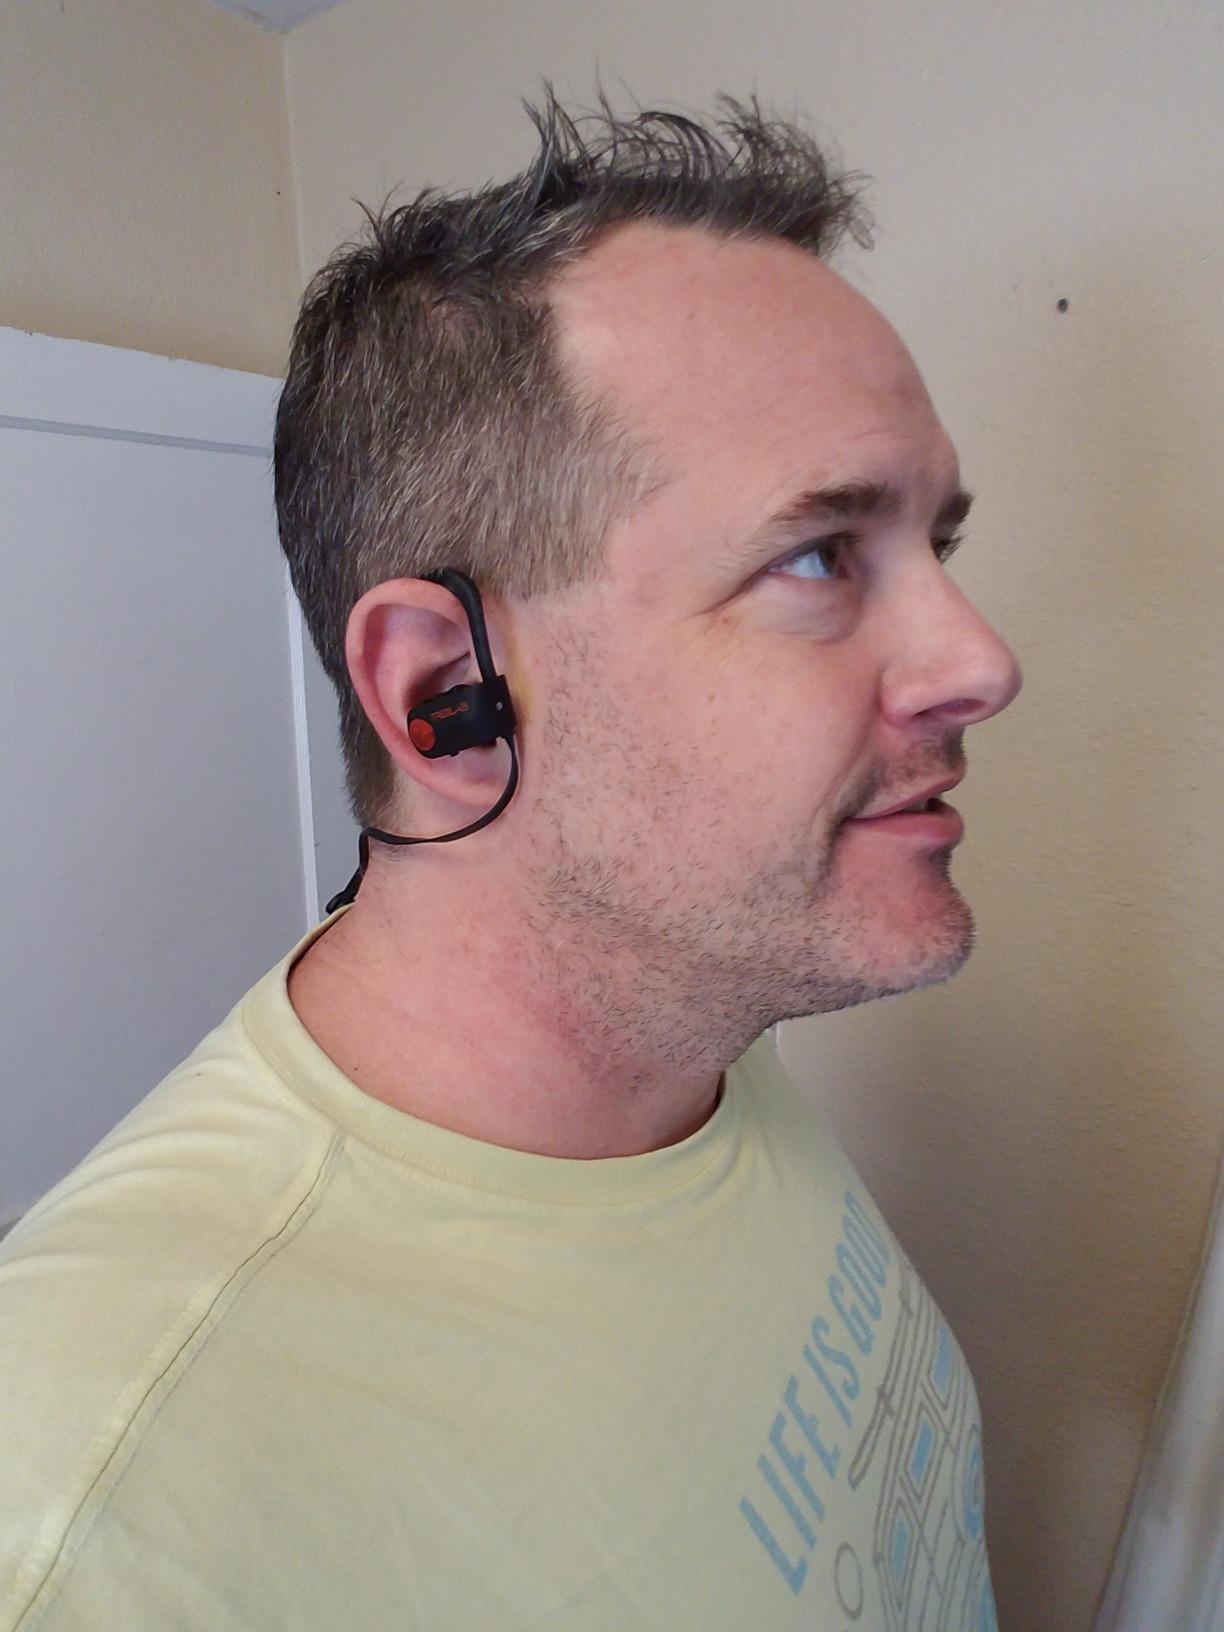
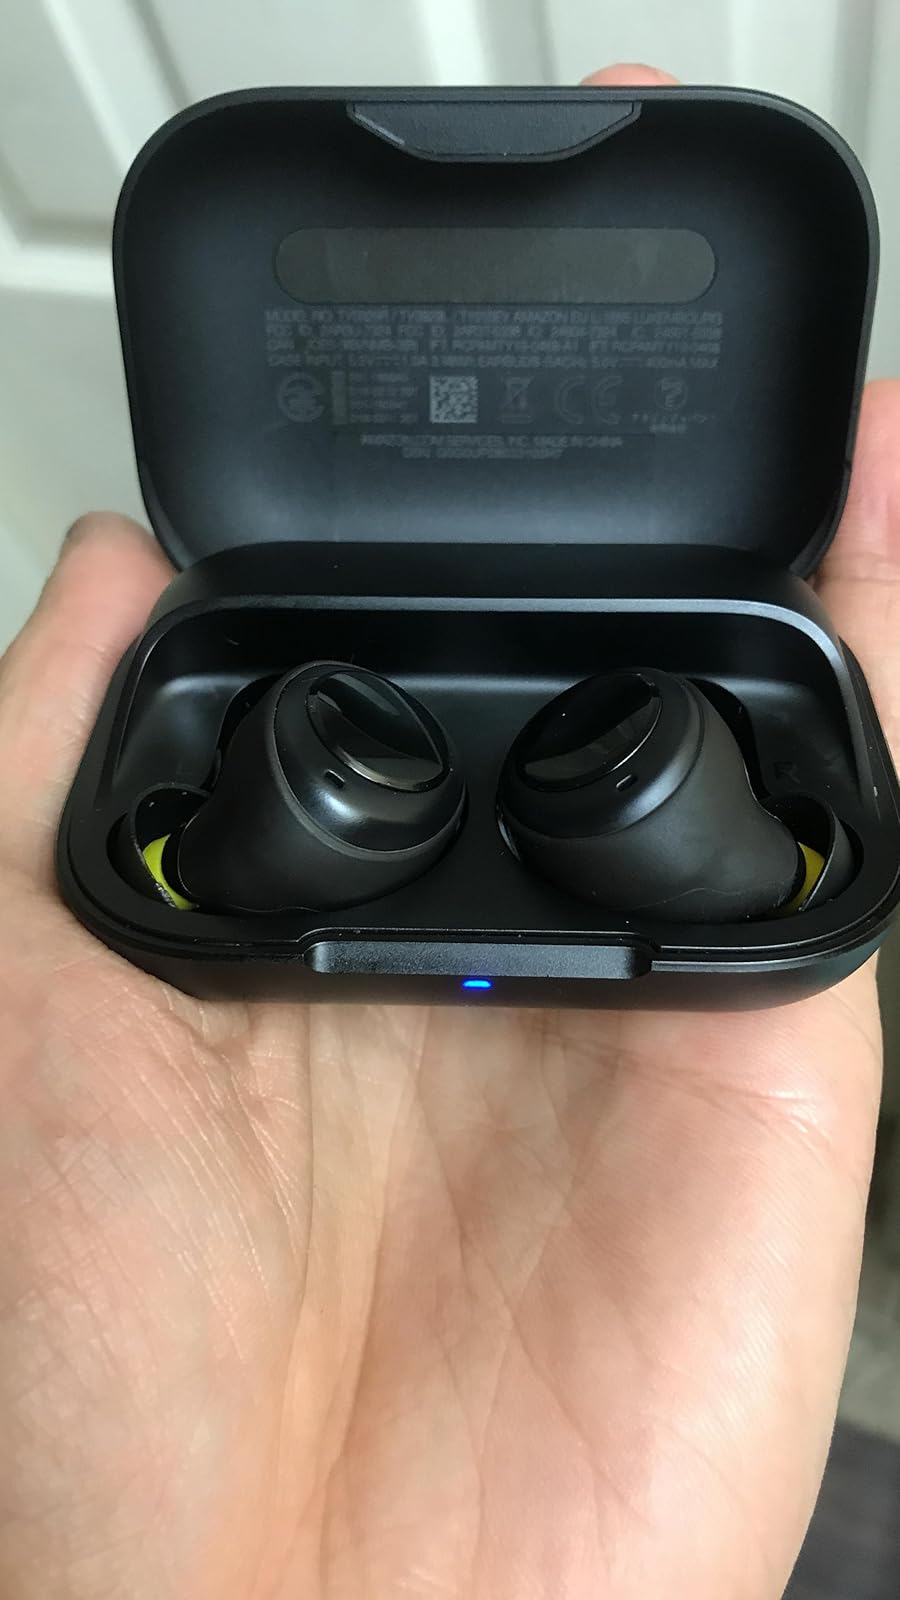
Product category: earbuds
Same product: no